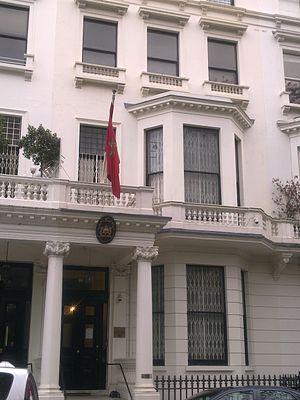
Cet article recense les représentations diplomatiques du Maroc à l'étranger :